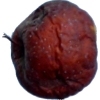
Label: apples